Answer in natural language. Considering the relative positions, where is framed monochromatic wall decor painting with respect to Doorway? Choose between the following options: left or right
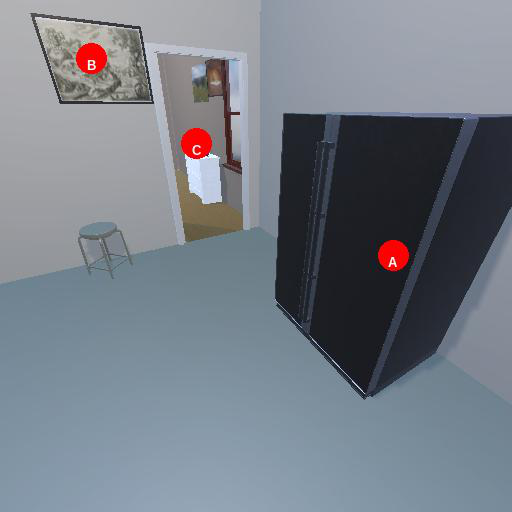
<answer>left</answer>